Nintendo of America, Inc. v. Blockbuster Entertainment Corp.

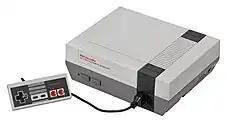
The Nintendo Entertainment System's Control Deck

In 1985, Nintendo released the Nintendo Entertainment System in North America, and the video game console quickly became a commercial success. By 1989, it was estimated that 15 million homes in America were in possession of a Nintendo product, and this estimate rose to 20 million in the post-Christmas season. "Compute!" reported that Nintendo had sold seven million NES systems in 1988 alone, almost as many units as the 1982 Commodore 64 sold in its first five years. By the end of the decade, 30% of American households owned the NES, compared to 23% for all personal computers. Industry observers concluded that the NES's popularity had grown so quickly that the market for Nintendo cartridges was larger than that for all home computer software.